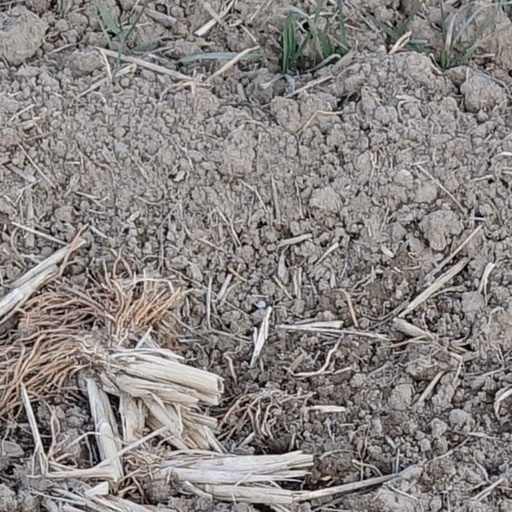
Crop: wheat